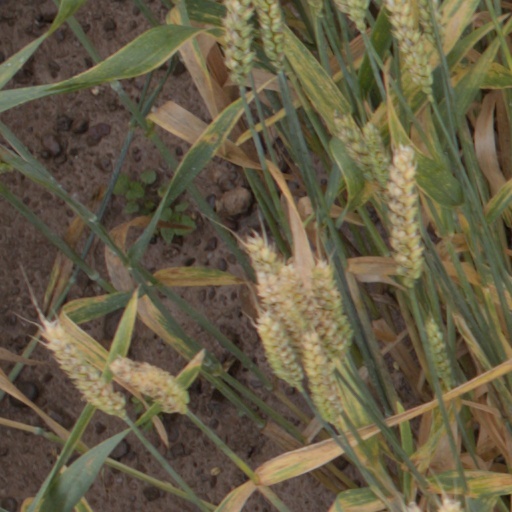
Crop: wheat